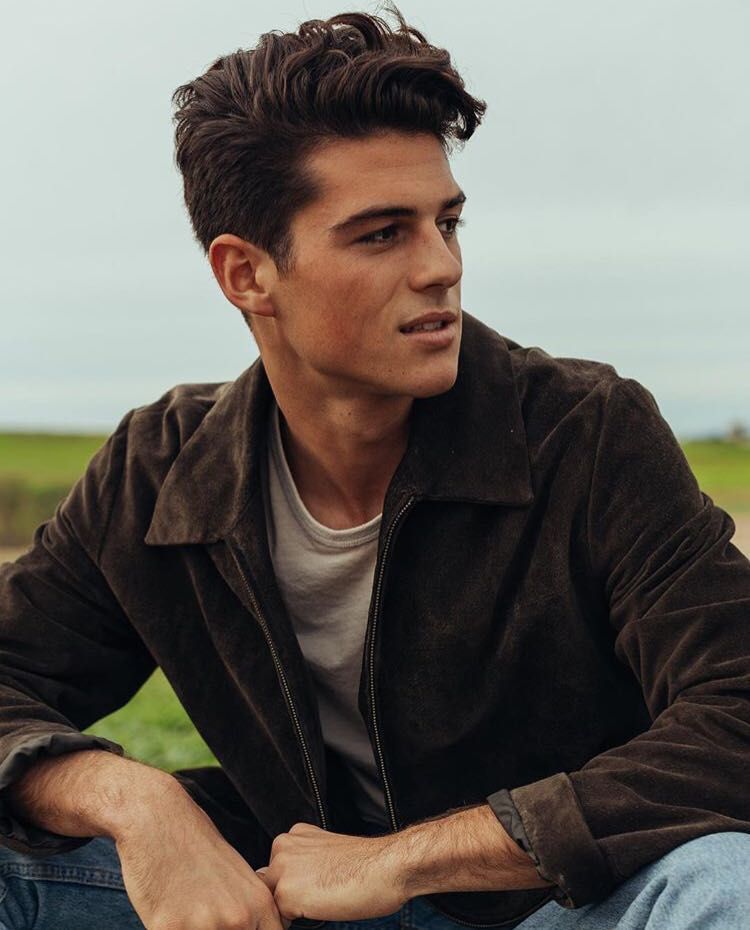
Portrait style: Real Portrait